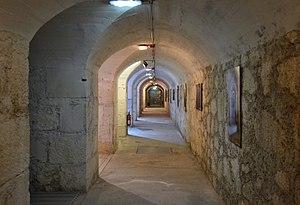
L’abri de Cervantes est un abri anti-aérien de la guerre civile espagnole situé à côté du Parque de Cervantes dans la ville d’Alcoy, Communauté Valencienne. Il a été construit en 1938 puis rénové et ouvert au public le 12 avril 2006.